Percy Jackson: Sea of Monsters

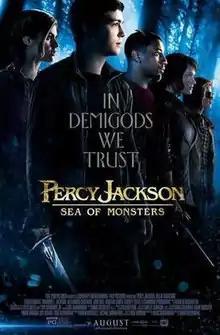
Theatrical release poster

Percy Jackson: Sea of Monsters (also known as Percy Jackson & the Olympians: The Sea of Monsters and Percy Jackson and the Sea of Monsters) is a 2013 fantasy adventure film directed by Thor Freudenthal from a screenplay by Marc Guggenheim, based on the 2006 novel "The Sea of Monsters" by Rick Riordan. The sequel to "" (2010), it is the second and final installment in the "Percy Jackson" film series.